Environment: real
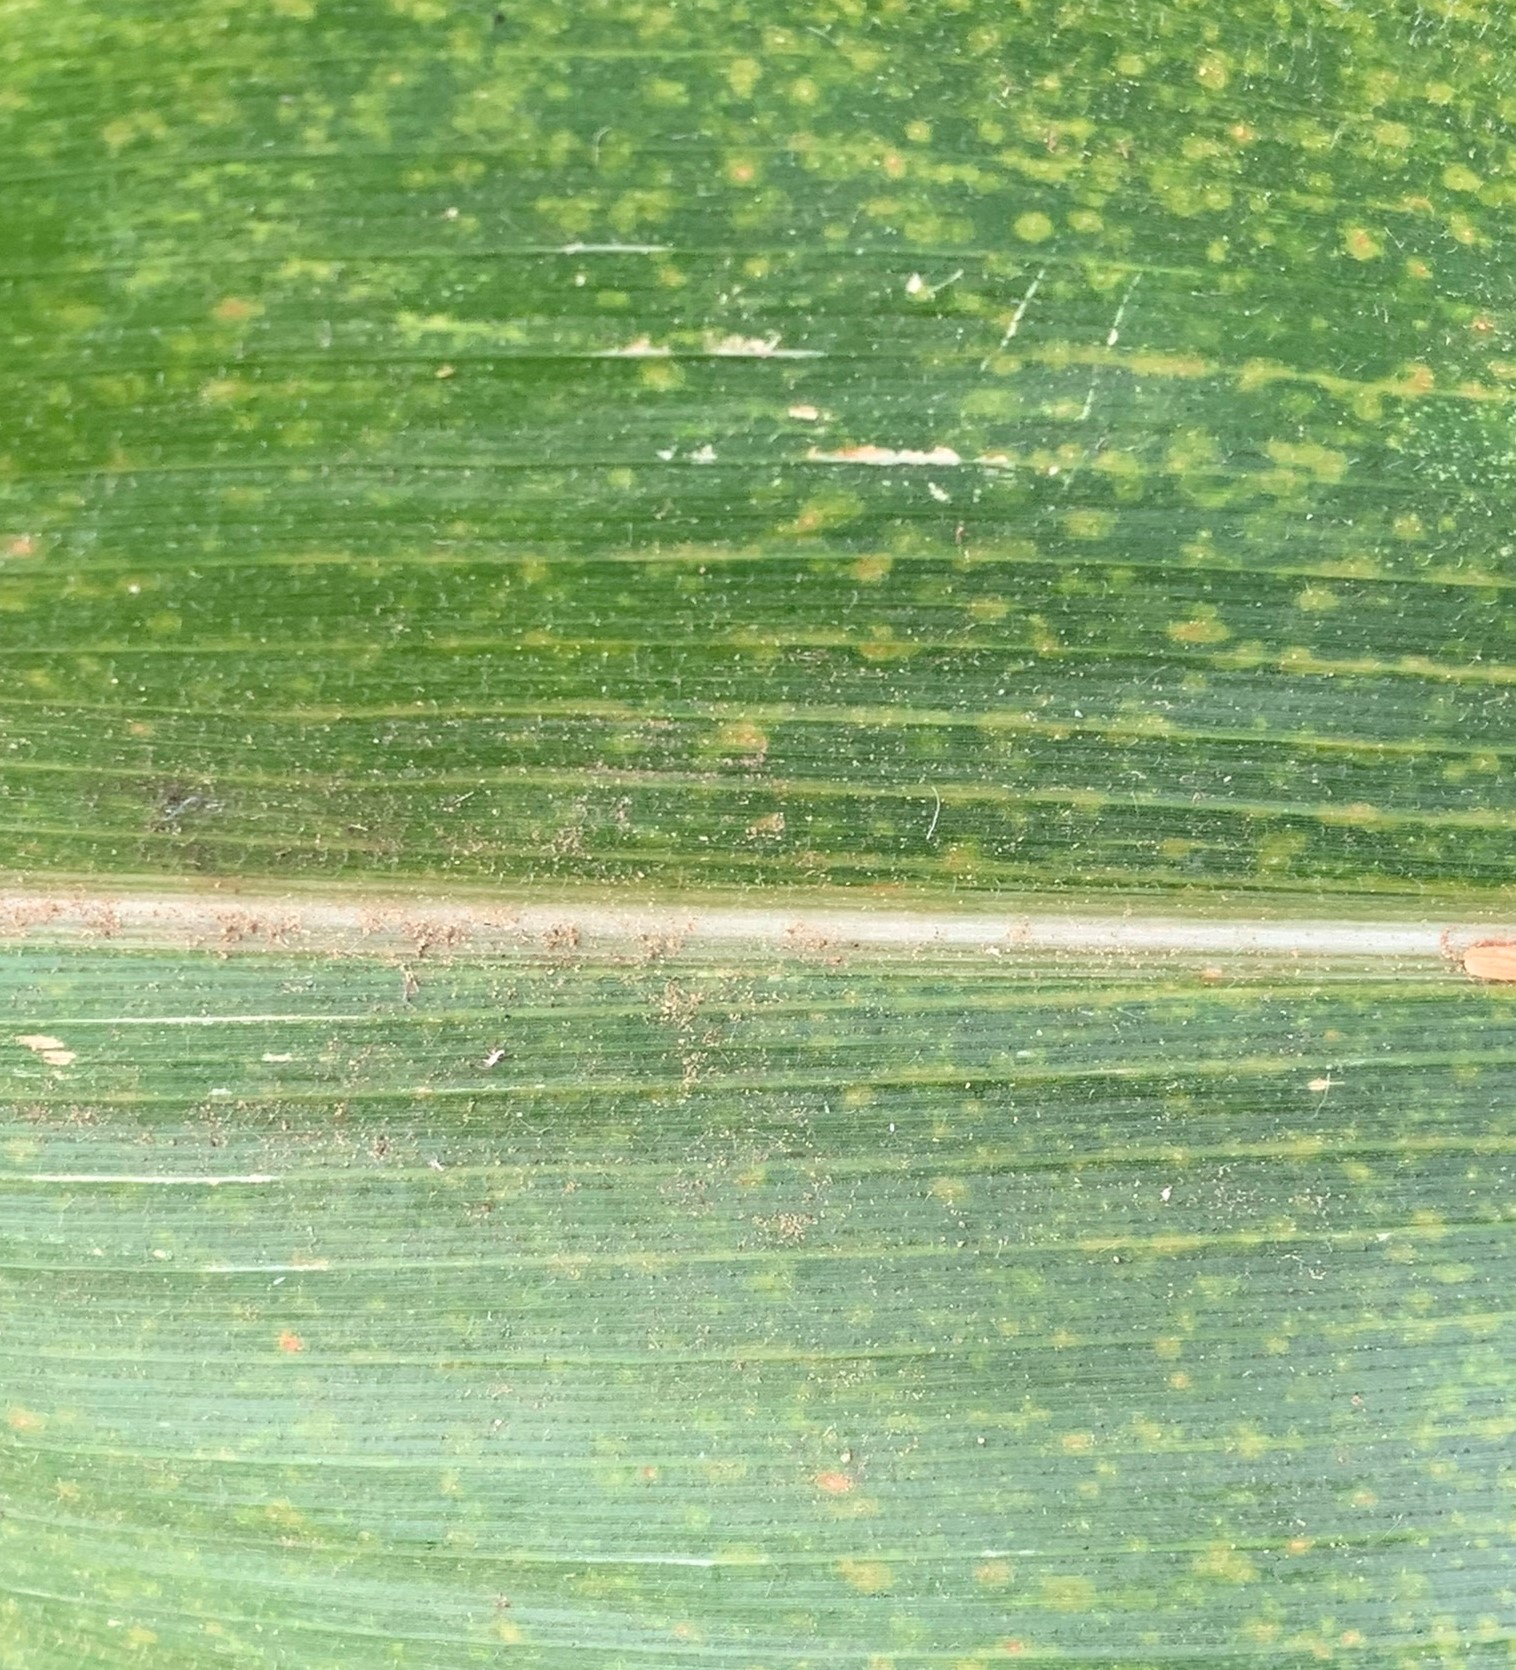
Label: lethal_necrosis